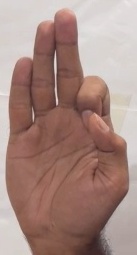
ASL sign: F